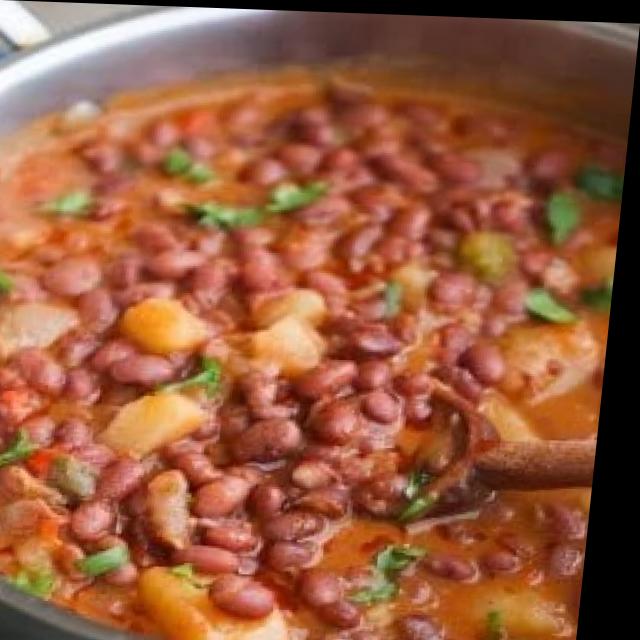
Dish: rajma_curry